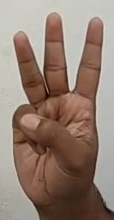
ASL sign: W